Tropical Storm Erin (2007)

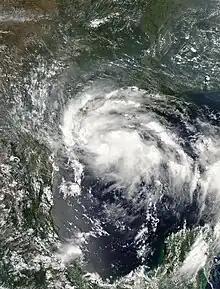
Tropical Storm Erin near landfall

Tropical Storm Erin was a minimal tropical storm that made landfall in Texas in August 2007. The storm's remnants also unexpectedly restrengthened over Oklahoma, causing damage there as well. The second tropical cyclone to make landfall in the United States in the 2007 Atlantic hurricane season and the fifth named storm of the year, Erin formed in the Gulf of Mexico on August 14 from a persistent area of convection. It attained tropical storm status the next day, and on August 16, 2007, Erin made landfall near Lamar, Texas, and persisted over land across Texas before moving northward into Oklahoma. Due to the brown ocean effect, Erin intensified after landfall. The storm resulted in sixteen fatalities and worsened an already-severe flooding issue in Texas.